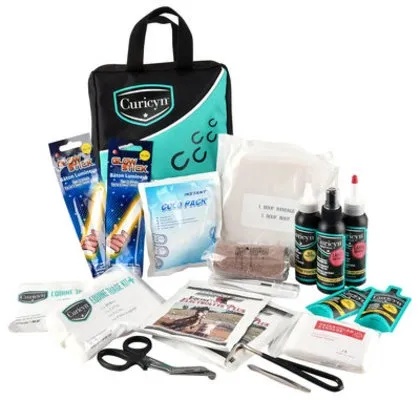
Curicyn Equine Triage Kit
Curicyn Equine Triage Kit The Curicyn Equine Triage Kit is perfect to have on hand for those unexpected emergencies. KIT CONTAINS: (1) 3 oz Curicyn "Original Formula" Spritzer - a skin cleaner, wound cleaner and wash. Great for abrasions, cuts, scrapes, and skin rashes, hot spots and burns. (1) 3 oz Curicyn "Original Formula" Yorker - like the spritzer, the Yorker is a skin cleaner, wound cleaner and wash. Great for abrasions, cuts, scrapes, and skin rashes, hot spots, and burns. (1) Hoof Care Sigle Application Kit - Addresses hoof ailments that equine and livestock face. It has shown remarkable effectiveness in addressing hoof abscesses, white line disease, thrush, and other specific injuries or wounds. (1) 1 oz Curicyn Wound Care Clay - Addresses open wounds and skin disorders in areas that are difficult to bandage or cover. Hence, it works in areas where a liquid product just does not work well. (1) 3 oz Blood Stop Powder Yorker - Aids in controlling minor bleeding from superficial cuts and wounds. (1) case with organized dividers (2) PBT bandages (4) 3x3 gauze (4) 2x2 gauze (4) 6" cotton applicators (2) pairs of gloves (2) glow sticks (1) cold compress (1) medical scissors (1) hoof pick (1)thermometer (1) vet wrap (1) 2 oz pack of electrolytes (1) emergency lead line (1) triangle bandage (1) tweezers ATTRIBUTES Brand: Curicyn Type: First Aid
Brand: Justhorsenaroundoh
Category: Animals & Pet Supplies > Pet Supplies > Pet First Aid & Emergency Kits